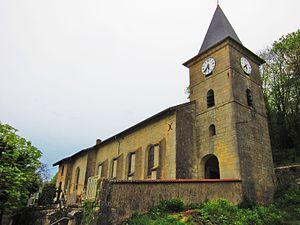
Eglise Varneville
Varnéville est une commune française située dans le département de la Meuse en région Grand Est.